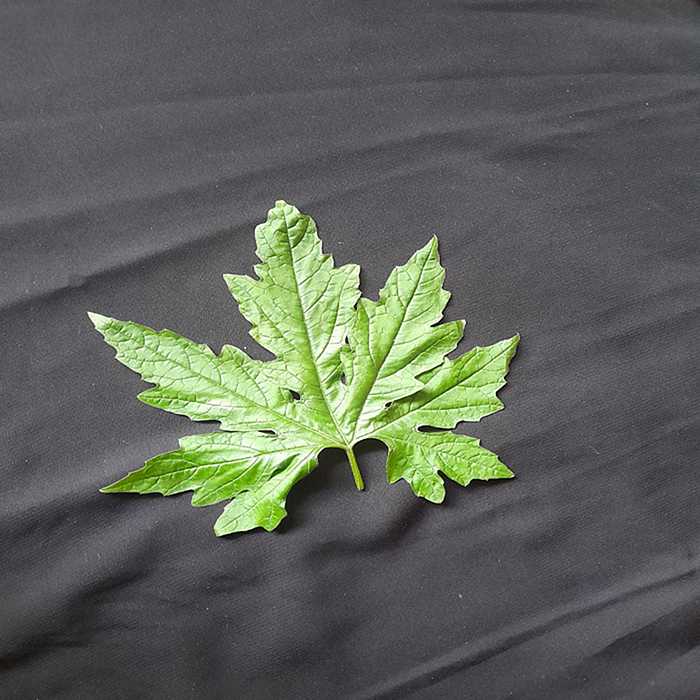
Plant: Bitter Gourd
Label: Fresh leaf